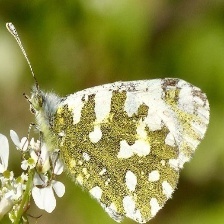
Species: EASTERN DAPPLE WHITE
Butterfly family (ImageNet category): cabbage_butterfly